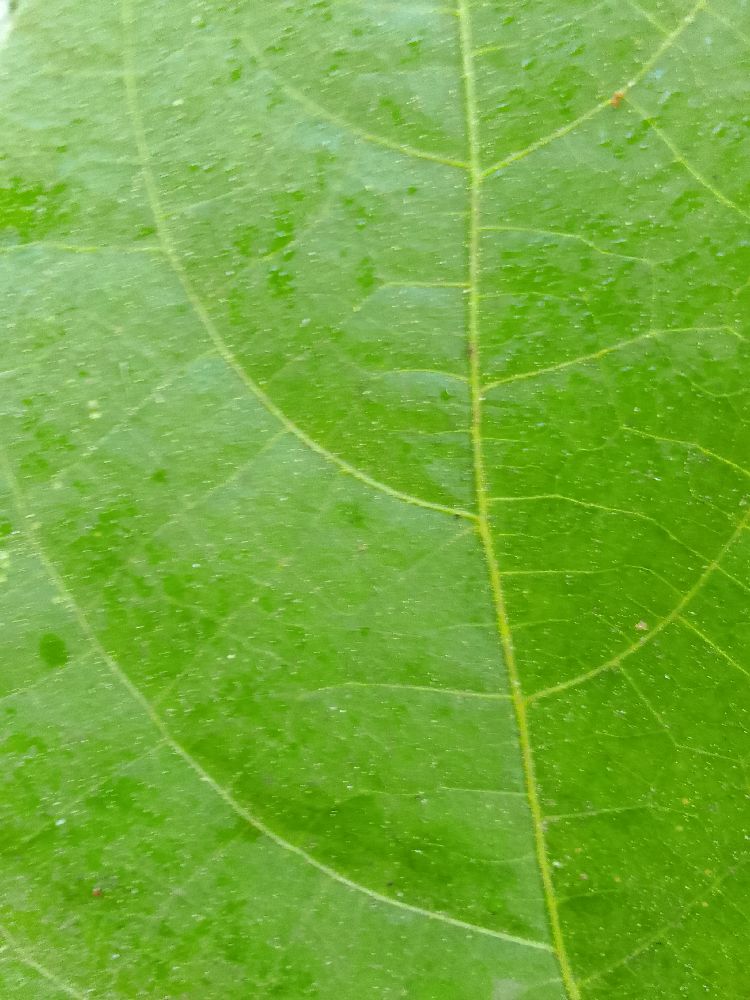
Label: healthy